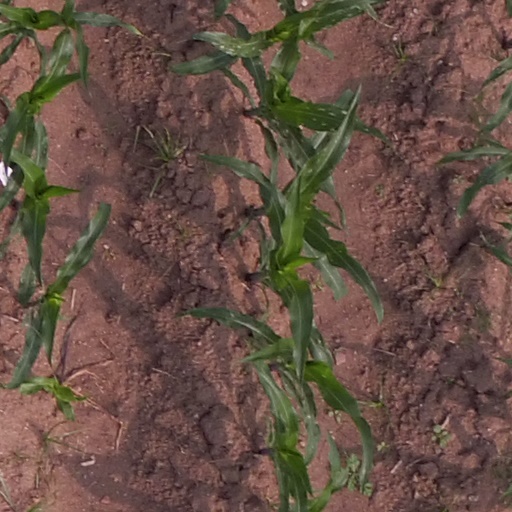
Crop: maize; corn